Evan McMullin

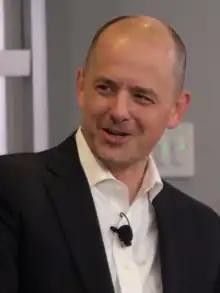
McMullin in 2019

David Evan McMullin (born April 2, 1976) is an American political candidate and former Central Intelligence Agency (CIA) officer. McMullin ran as an independent in the 2016 United States presidential election and in the 2022 United States Senate election in Utah.